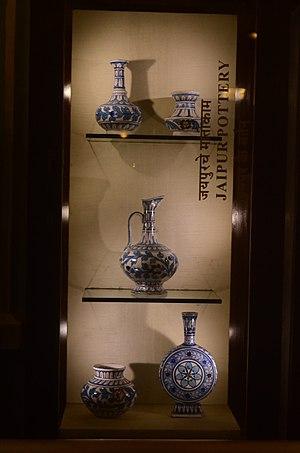
La poterie bleue de Jaipur est un artisanat très largement reconnu, d'origine turco-persane. Le pigment bleu très caractéristique utilisé pour colorer la céramique lui a donné son nom.